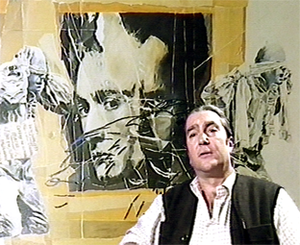
Portrait de Jean-Paul Chambas
Jean-Paul Chambas est un artiste-peintre français contemporain né le 11 mars 1947 à Vic-Fezensac.